Jeanne Sauvé

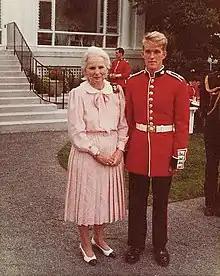
Sauvé (left) at a garden party for the Ceremonial Guard and Governor General's Foot Guards at Rideau Hall, 1985

Sauvé was sworn in as governor general on May 14, 1984 in a ceremony in the Senate chamber, during which Trudeau said: "It is right and proper that Her Majesty should finally have a woman representative here", though stressing that the Queen had not appointed Sauvé simply because she was a woman. Almost immediately, Sauvé made it clear that she would use her time as governor general to promote issues surrounding youth and world peace, as well as that of national unity.